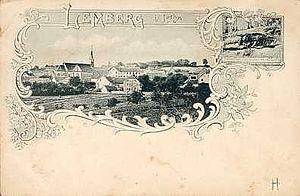
catégorie:Image de Lemberg
Lemberg est une commune française du département de la Moselle en région Grand Est.